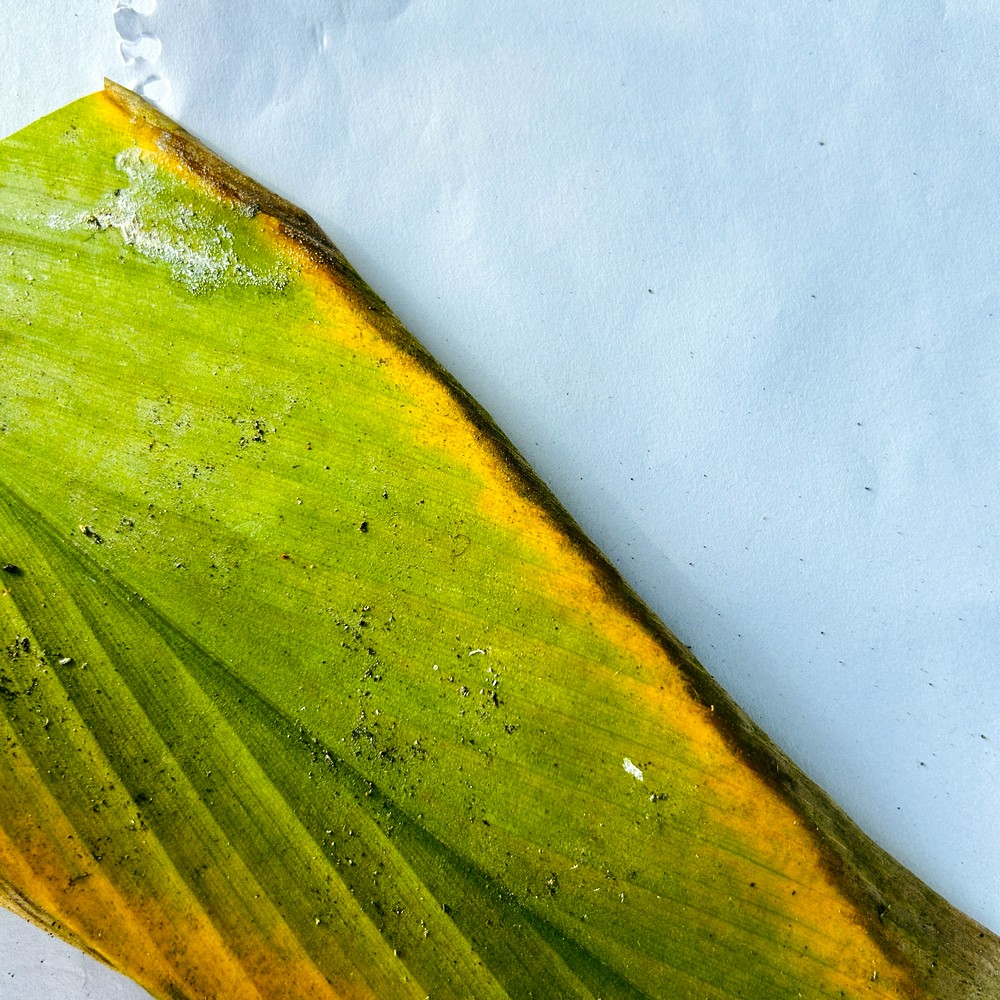
Label: Leaf Blotch